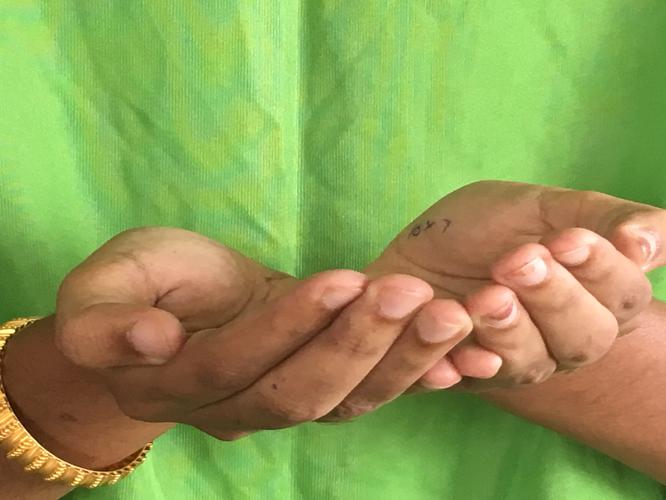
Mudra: Pushpaputa
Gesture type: double_hand